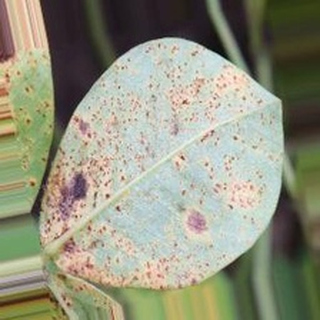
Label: groundnut_rust